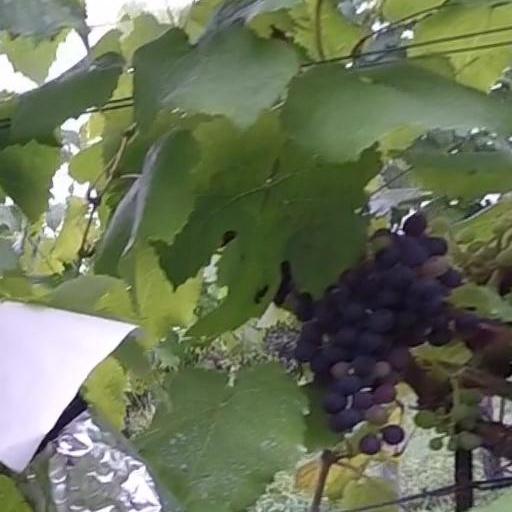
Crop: grape